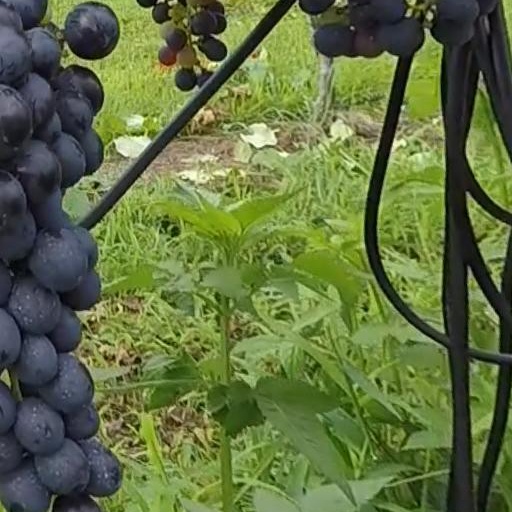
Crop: grape